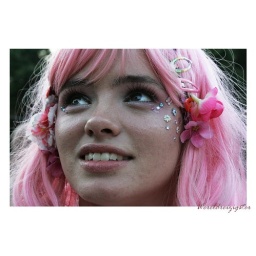
This pink lady was standing in front of my camera last Castlefest festival